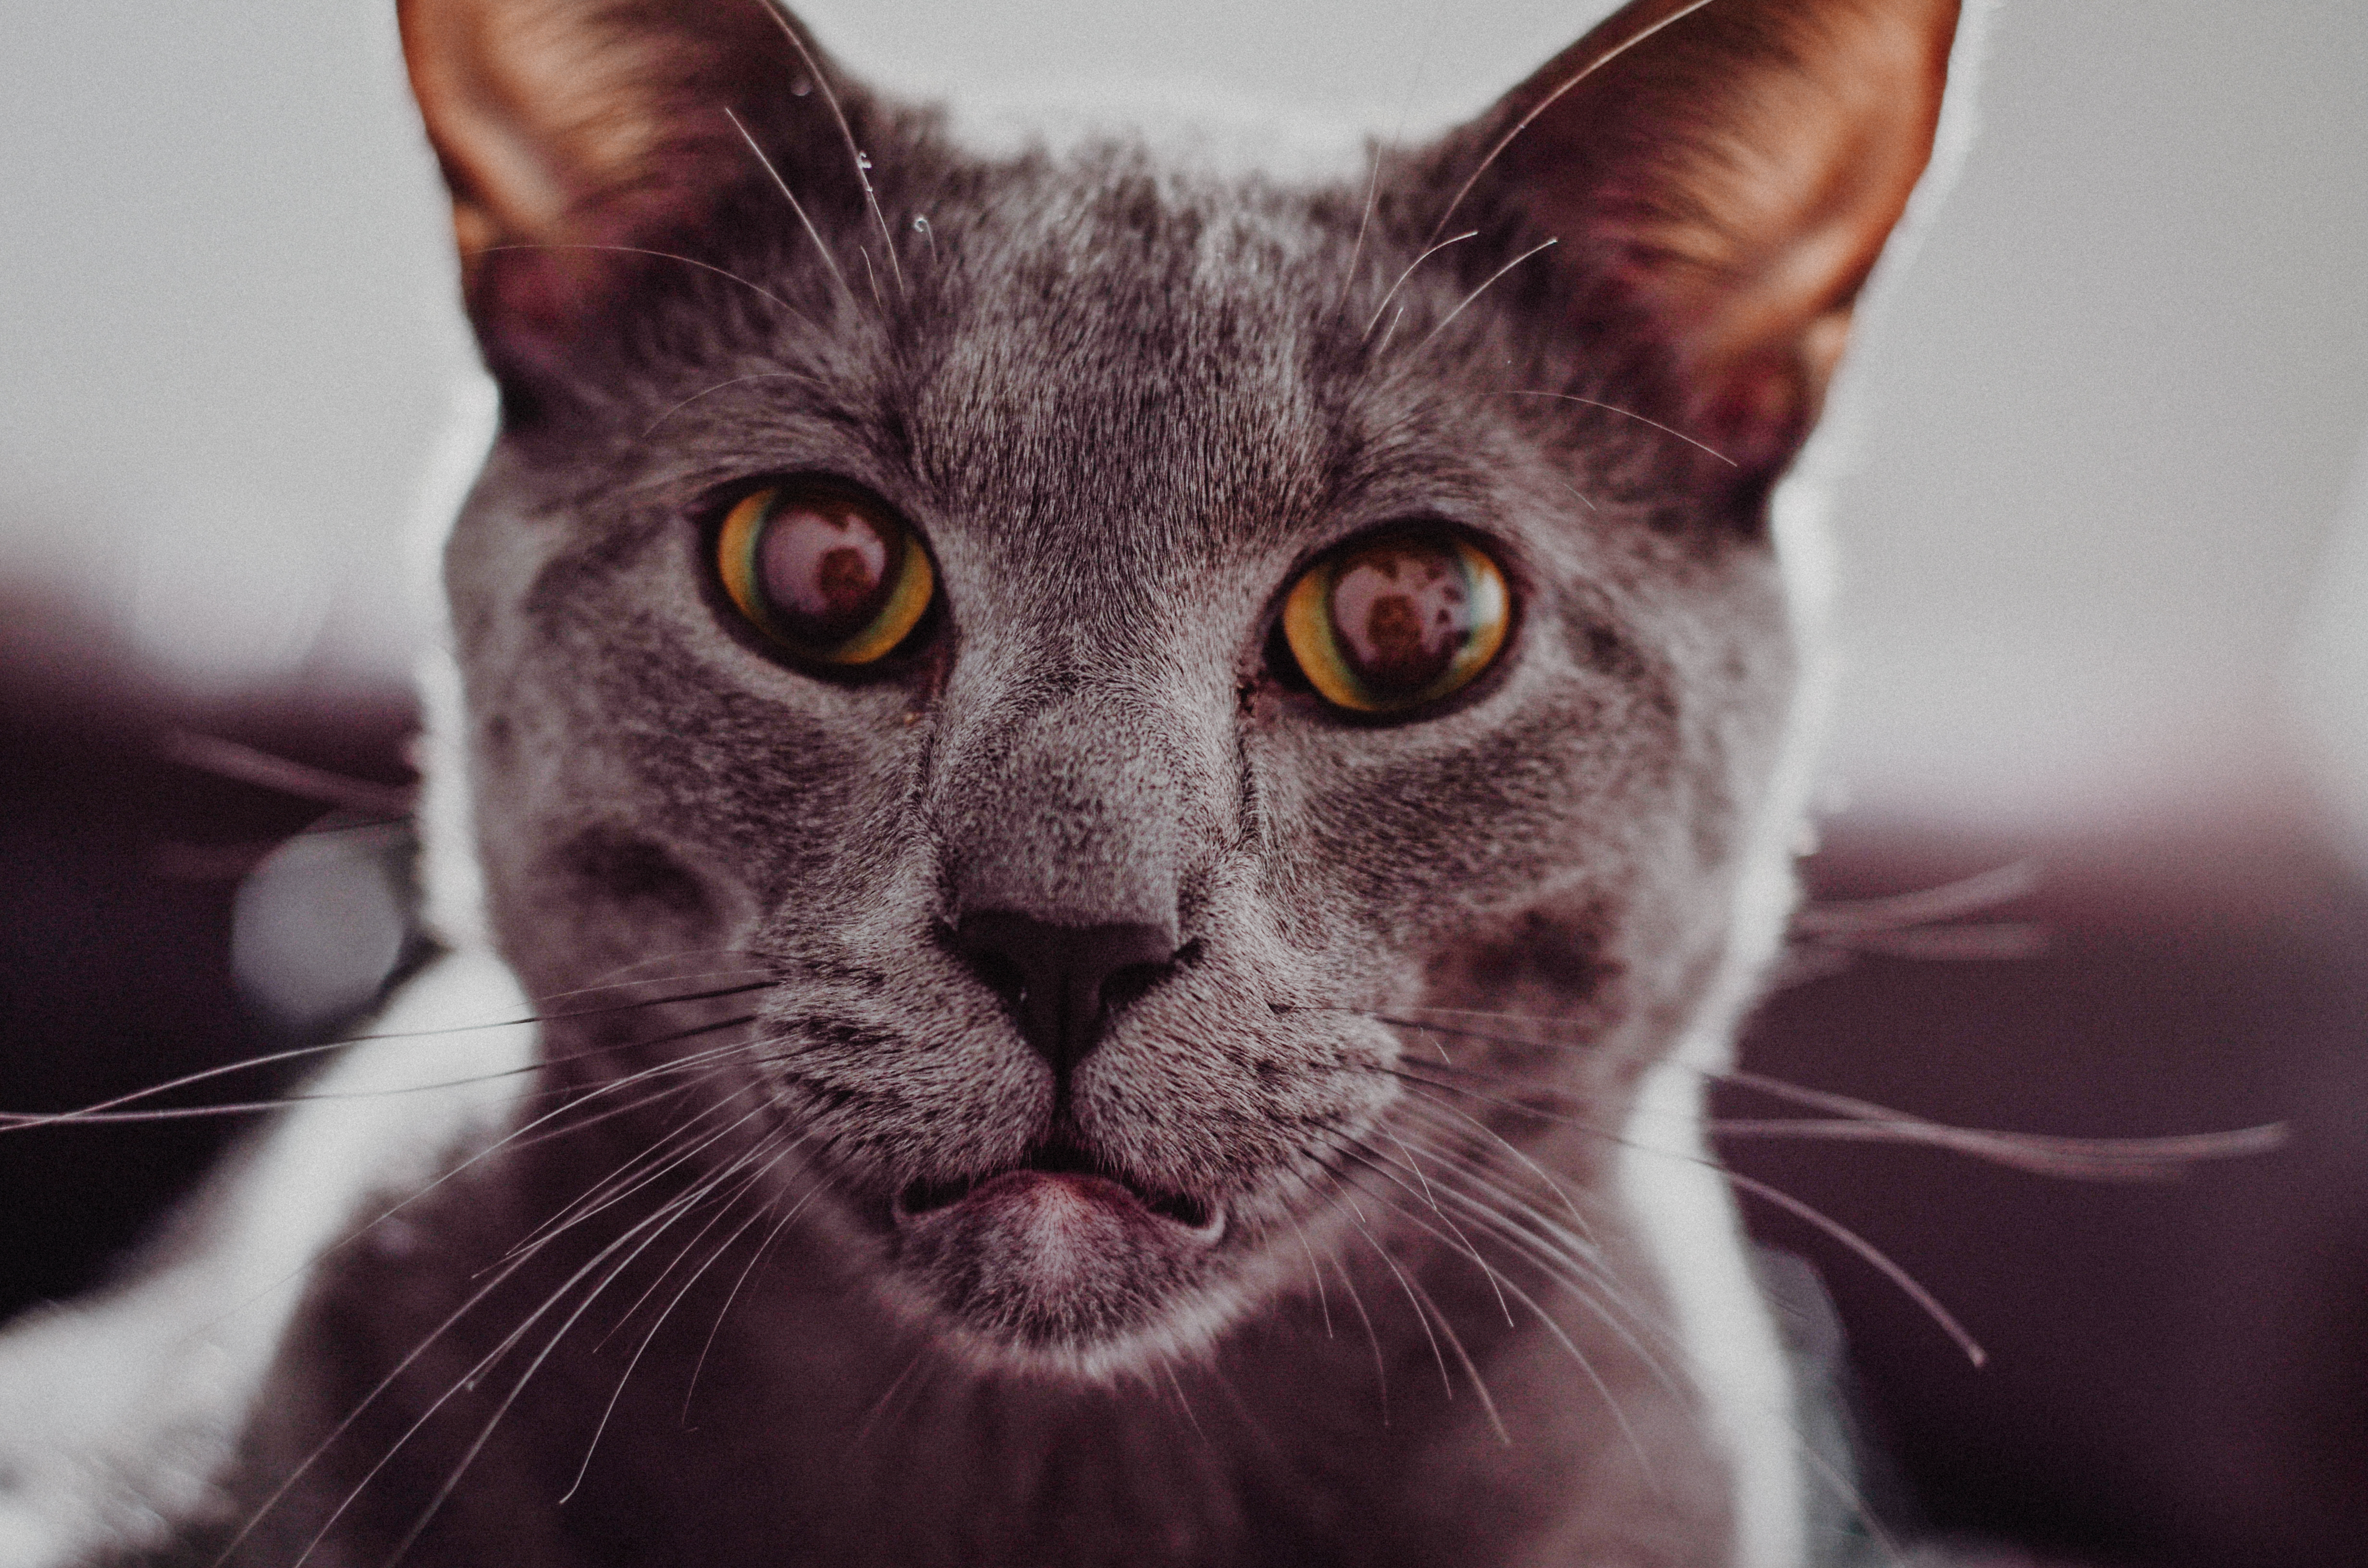
animal, pet, cat, mammal, black, monochrome, close up, nose, whiskers, snout, eye, vertebrate, stare, small to medium sized cats, cat like mammal, domestic short haired cat